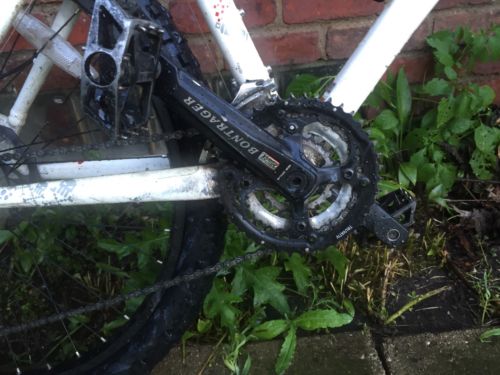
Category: bicycle